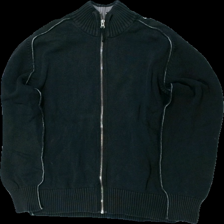
View: front
Type: Top
Category: Men
Brand: Not in the list
Brand text on label: Redwood
Colors: Black, Grey
Material: 100% bomull
Pattern: Other
Cut: Turtle neck
Size: L
Season: All
Damage: urtvättat
Damage location: top center
Damage 2: urtvättat
Damage 2 location: middle center
Damage 3: urtvättat
Damage 3 location: bottom center
Price range: <50
Recommended usage: Reuse
Description: stickad tröja med höghals